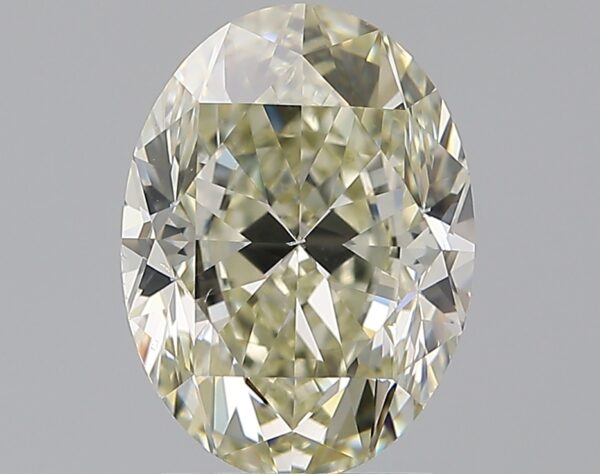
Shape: oval
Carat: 2
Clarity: VS2
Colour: M
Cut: VG
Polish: EX
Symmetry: VG
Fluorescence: N
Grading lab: GIA
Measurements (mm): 9.26 x 6.84 x 4.51